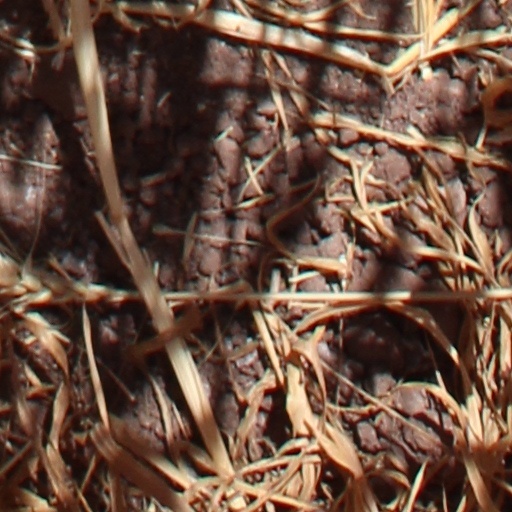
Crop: wheat